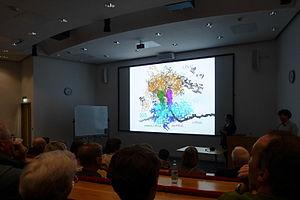
Le Laboratoire de biologie moléculaire du Medical Research Council est un institut de recherche de Cambridge, en Angleterre, impliqué dans la révolution de la biologie moléculaire survenue dans les années 1950-1960. Depuis lors, il est resté un important laboratoire de recherche médicale avec un objectif beaucoup plus large.